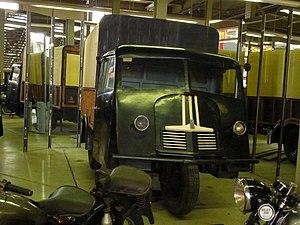
Tricar FN 1947 à l'Autoworld de Bruxelles.
La FN Herstal, connue sous le nom de Fabrique Nationale ou simplement FN, est une fabrique d'armes belge établie à Herstal, près de Liège en Belgique. La FN Herstal fait partie du Herstal Group dont l'actionnaire unique est la Région wallonne. Le Groupe Herstal possède également les sociétés américaines Repeating Arms Company et Browning Arms Company.
Le FN Tricar était une moto militaire à trois roues d'origine belge utilisée pendant la Seconde Guerre mondiale.